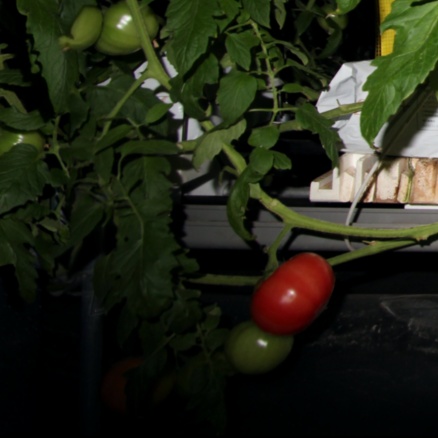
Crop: tomato